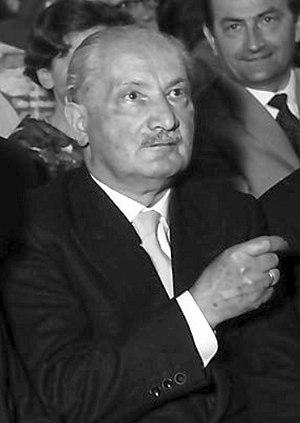
Martin Heidegger n'a cessé depuis son séjour à Marbourg jusqu'à sa dernière œuvre, Acheminement vers la parole, de questionner l'essence du langage, au-delà de sa fonction de communication. L'homme « parle », c'est la « dimension apophantique », déjà décrite par Aristote, mais le langage, ou plutôt le « parler » peut-il être pensé à partir de lui-même, détaché de la constitution ontologique de l'être humain, dans une relation directe à l'être, c'est-à-dire dans sa fonction qui est de révéler et de découvrir ? Plus généralement, comment comprendre le langage dans la dimension d'ouverture où l'« être humain » répond à ce qui est.
L'humanisme, terme créé à la fin du XVIIIᵉ siècle et popularisé au début du XIXᵉ siècle, a d'abord et pendant longtemps désigné exclusivement un mouvement culturel, philosophique et artistique prenant naissance au XIVᵉ siècle dans l'Italie de la Renaissance, puis se développant dans le reste de l’Europe. Moment de transition du Moyen Âge aux Temps modernes, ce mouvement est en partie porté par l'esprit de laïcité qui resurgit alors, point de départ d’une crise de confiance profonde qui affecte l'Église catholique.